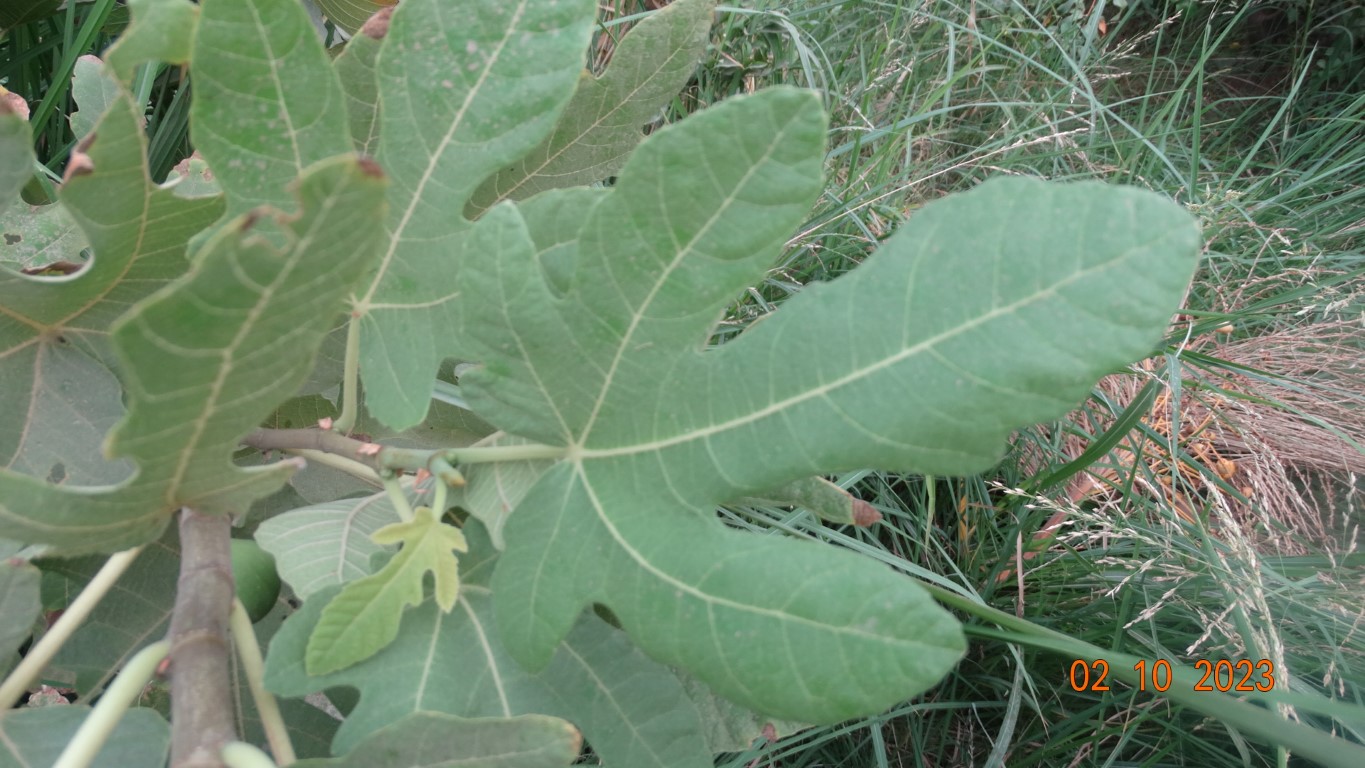
Label: healthy